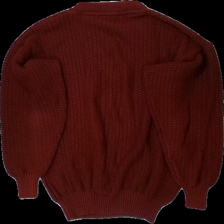
View: back
Type: Sweater
Category: Ladies
Brand: Not in the list
Brand text on label: P.I
Colors: Red
Material: 54% akryl 46% bomull
Pattern: Other
Cut: V-collar
Size: M
Season: All
Damage: nopprigt
Damage location: middle left
Damage 2: nopprigt
Damage 2 location: middle right
Price range: <50
Recommended usage: Reuse
Description: Stickad sweater